Kevin Weekes

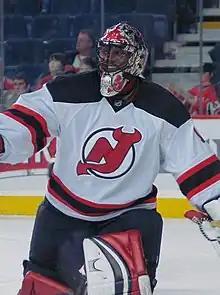
Weekes with the New Jersey Devils

As a youth, Weekes played in the 1989 Quebec International Pee-Wee Hockey Tournament with the Toronto Red Wings minor ice hockey team.